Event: Nepal Earthquake
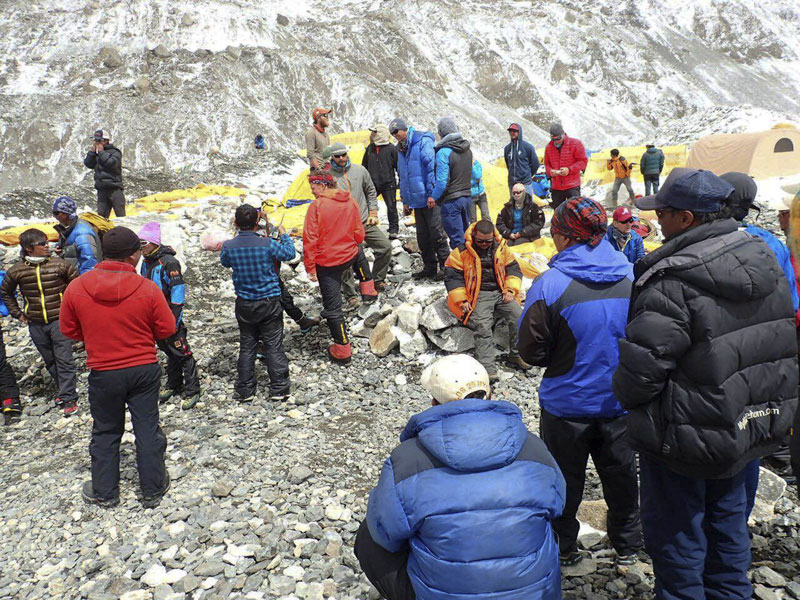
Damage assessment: damage